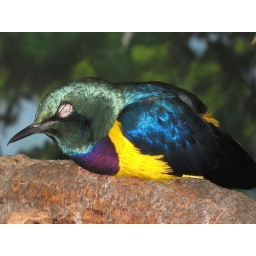
These birds were flying all around us.